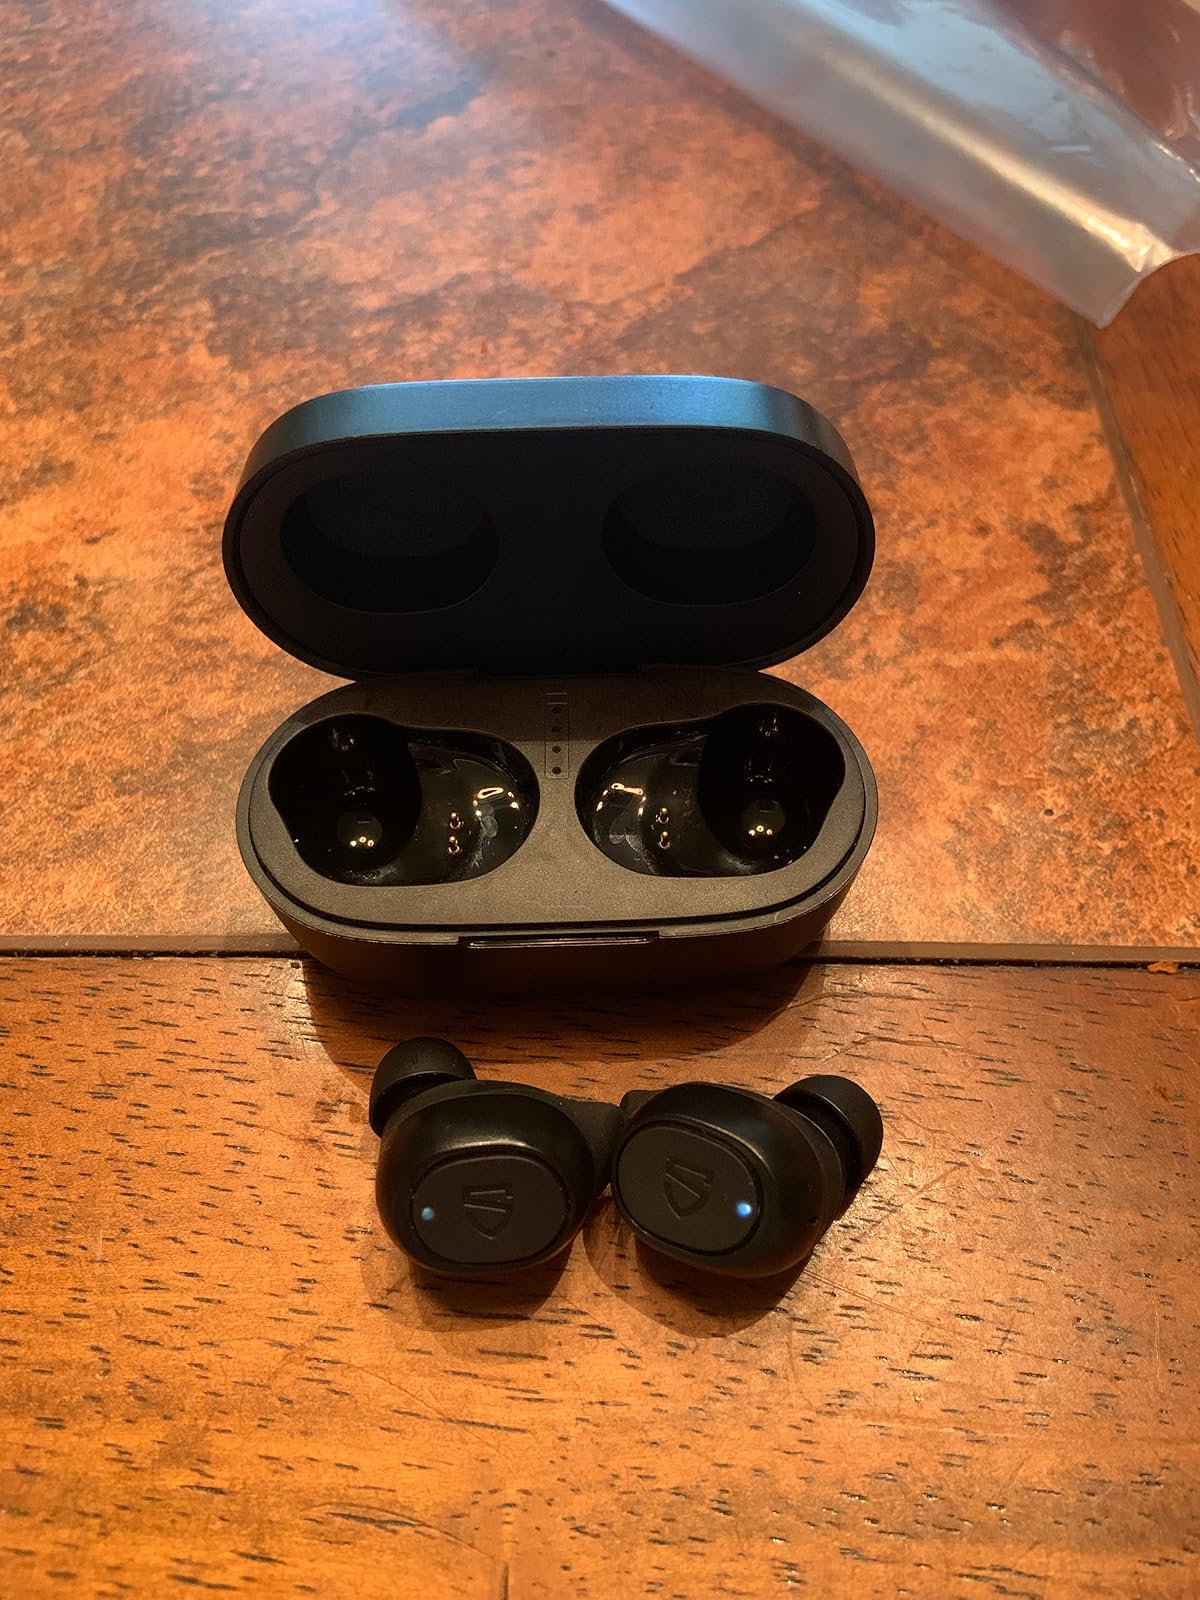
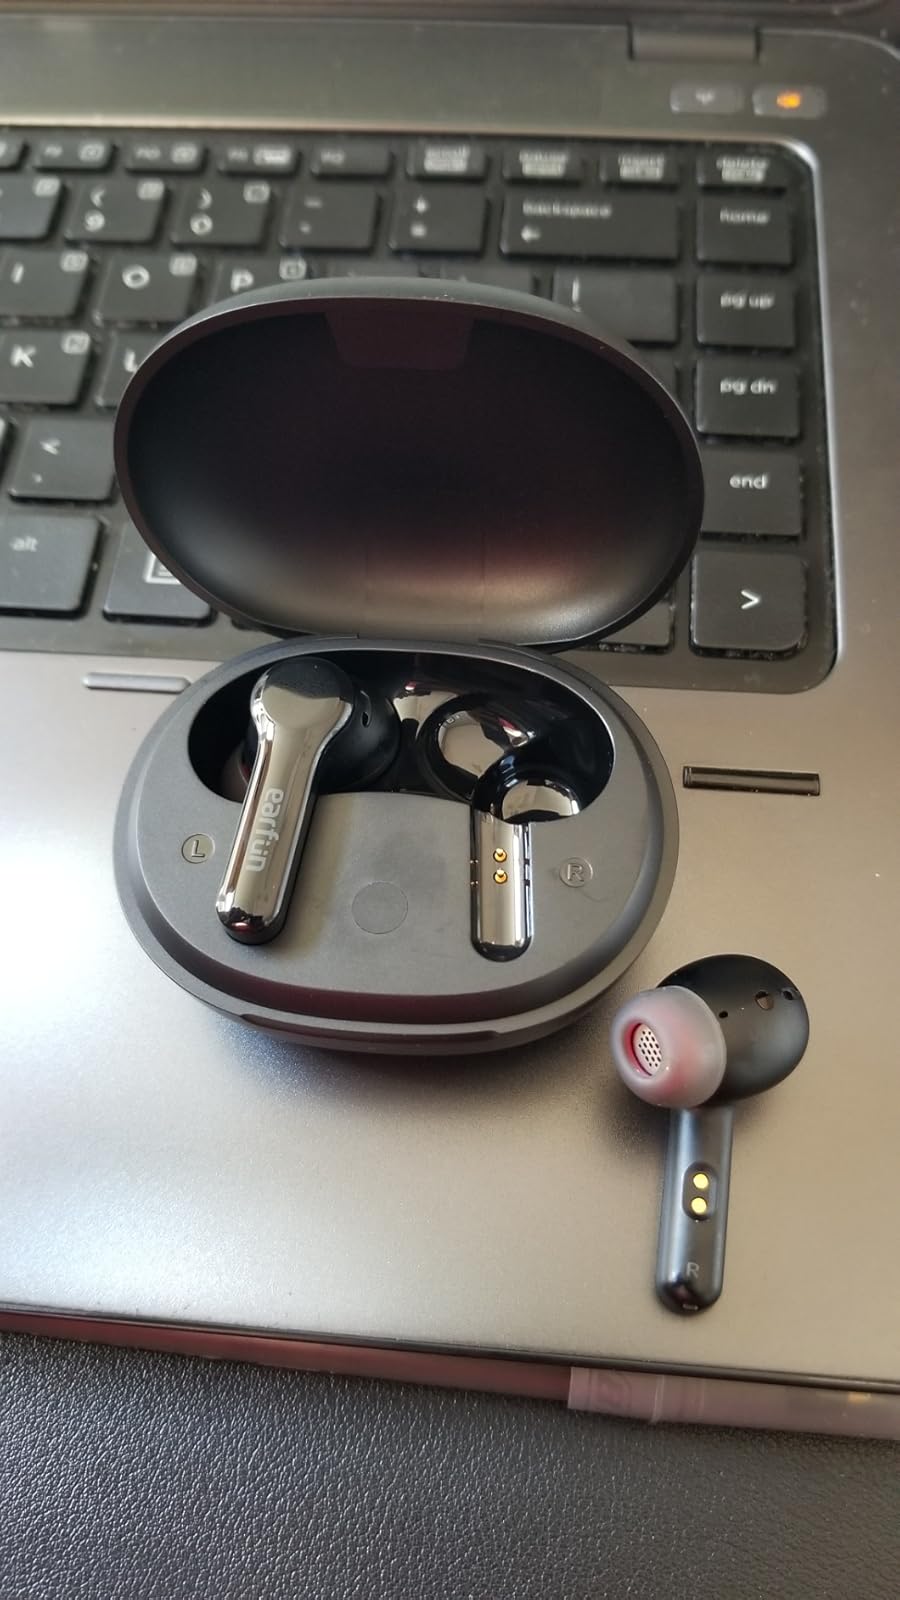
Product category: earbuds
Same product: no